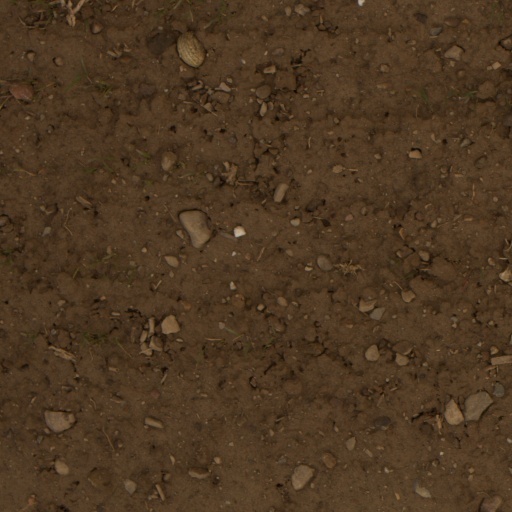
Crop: wheat